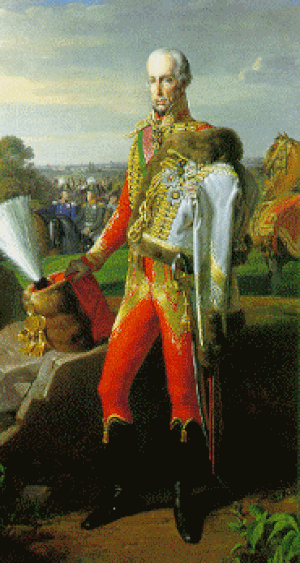
François Ier d'Autriche. Exposée au musée national hongrois, Budapest